Weare Giffard

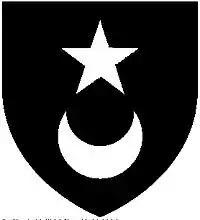
Arms of Denzell: "Sable, a mullet in chief and a crescent in base argent"

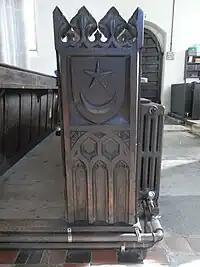
Heraldic bench-end c. 1510, Weare Giffard Church, looking towards entrance door in south wall of nave, showing arms of Denzell family: "Sable, a crescent in base and a mullet in chief argent"

The senior line of the Denzell family became extinct in the male line on the death of John Denzel (d. 1535), serjeant-at-law and Attorney-General to the Queen Consort, Elizabeth of York. He held large estates in Cornwall and left two daughters as his co-heiresses, Ann who married Sir William Holles (1509–91), later Lord Mayor of London, and another daughter who married into the Roskymer family. It was a cadet branch of this family which had acquired Weare Giffard by marriage to the heiress of Weare.